Lehi Roller Mills

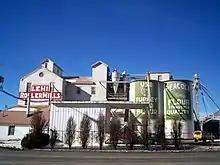
Front View of the Lehi Roller Mills: Including Turkey and Peacock Flour Symbols

One of the more notable customers of the Mills is Kentucky Fried Chicken. In 1952, the Roller Mills provided their flour to the first Kentucky Fried Chicken restaurant, which was located in Salt Lake City, Utah. This deal helped keep the Mills running, and is still helping them today. The Roller Mills provides the flour for coating chicken and cornbread mix for the franchise in the Western United States.